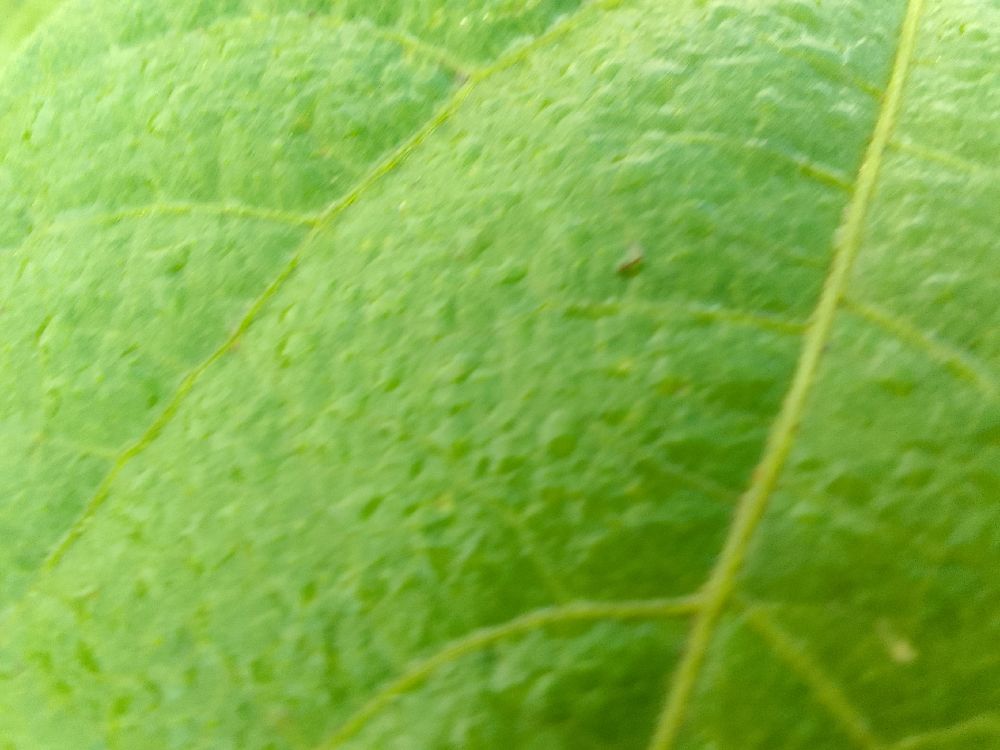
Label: healthy